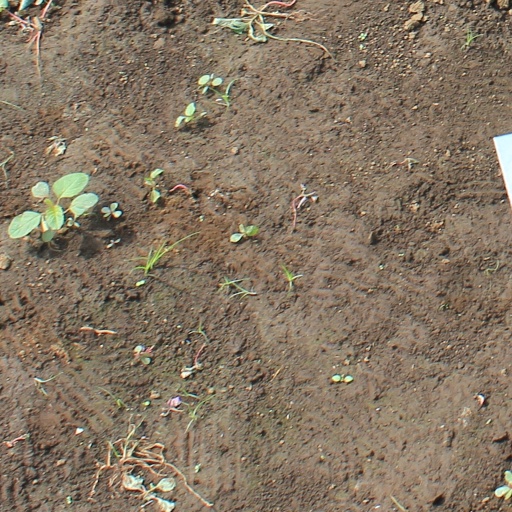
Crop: soybean